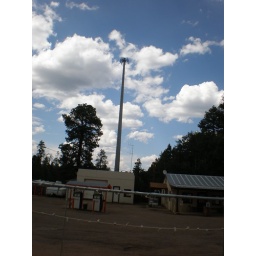
From a trip to the Mogollon Trip to the Mogollon Rim area in Arizona Cell phone tower near Forest Lakes Arizona